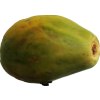
Label: papaya